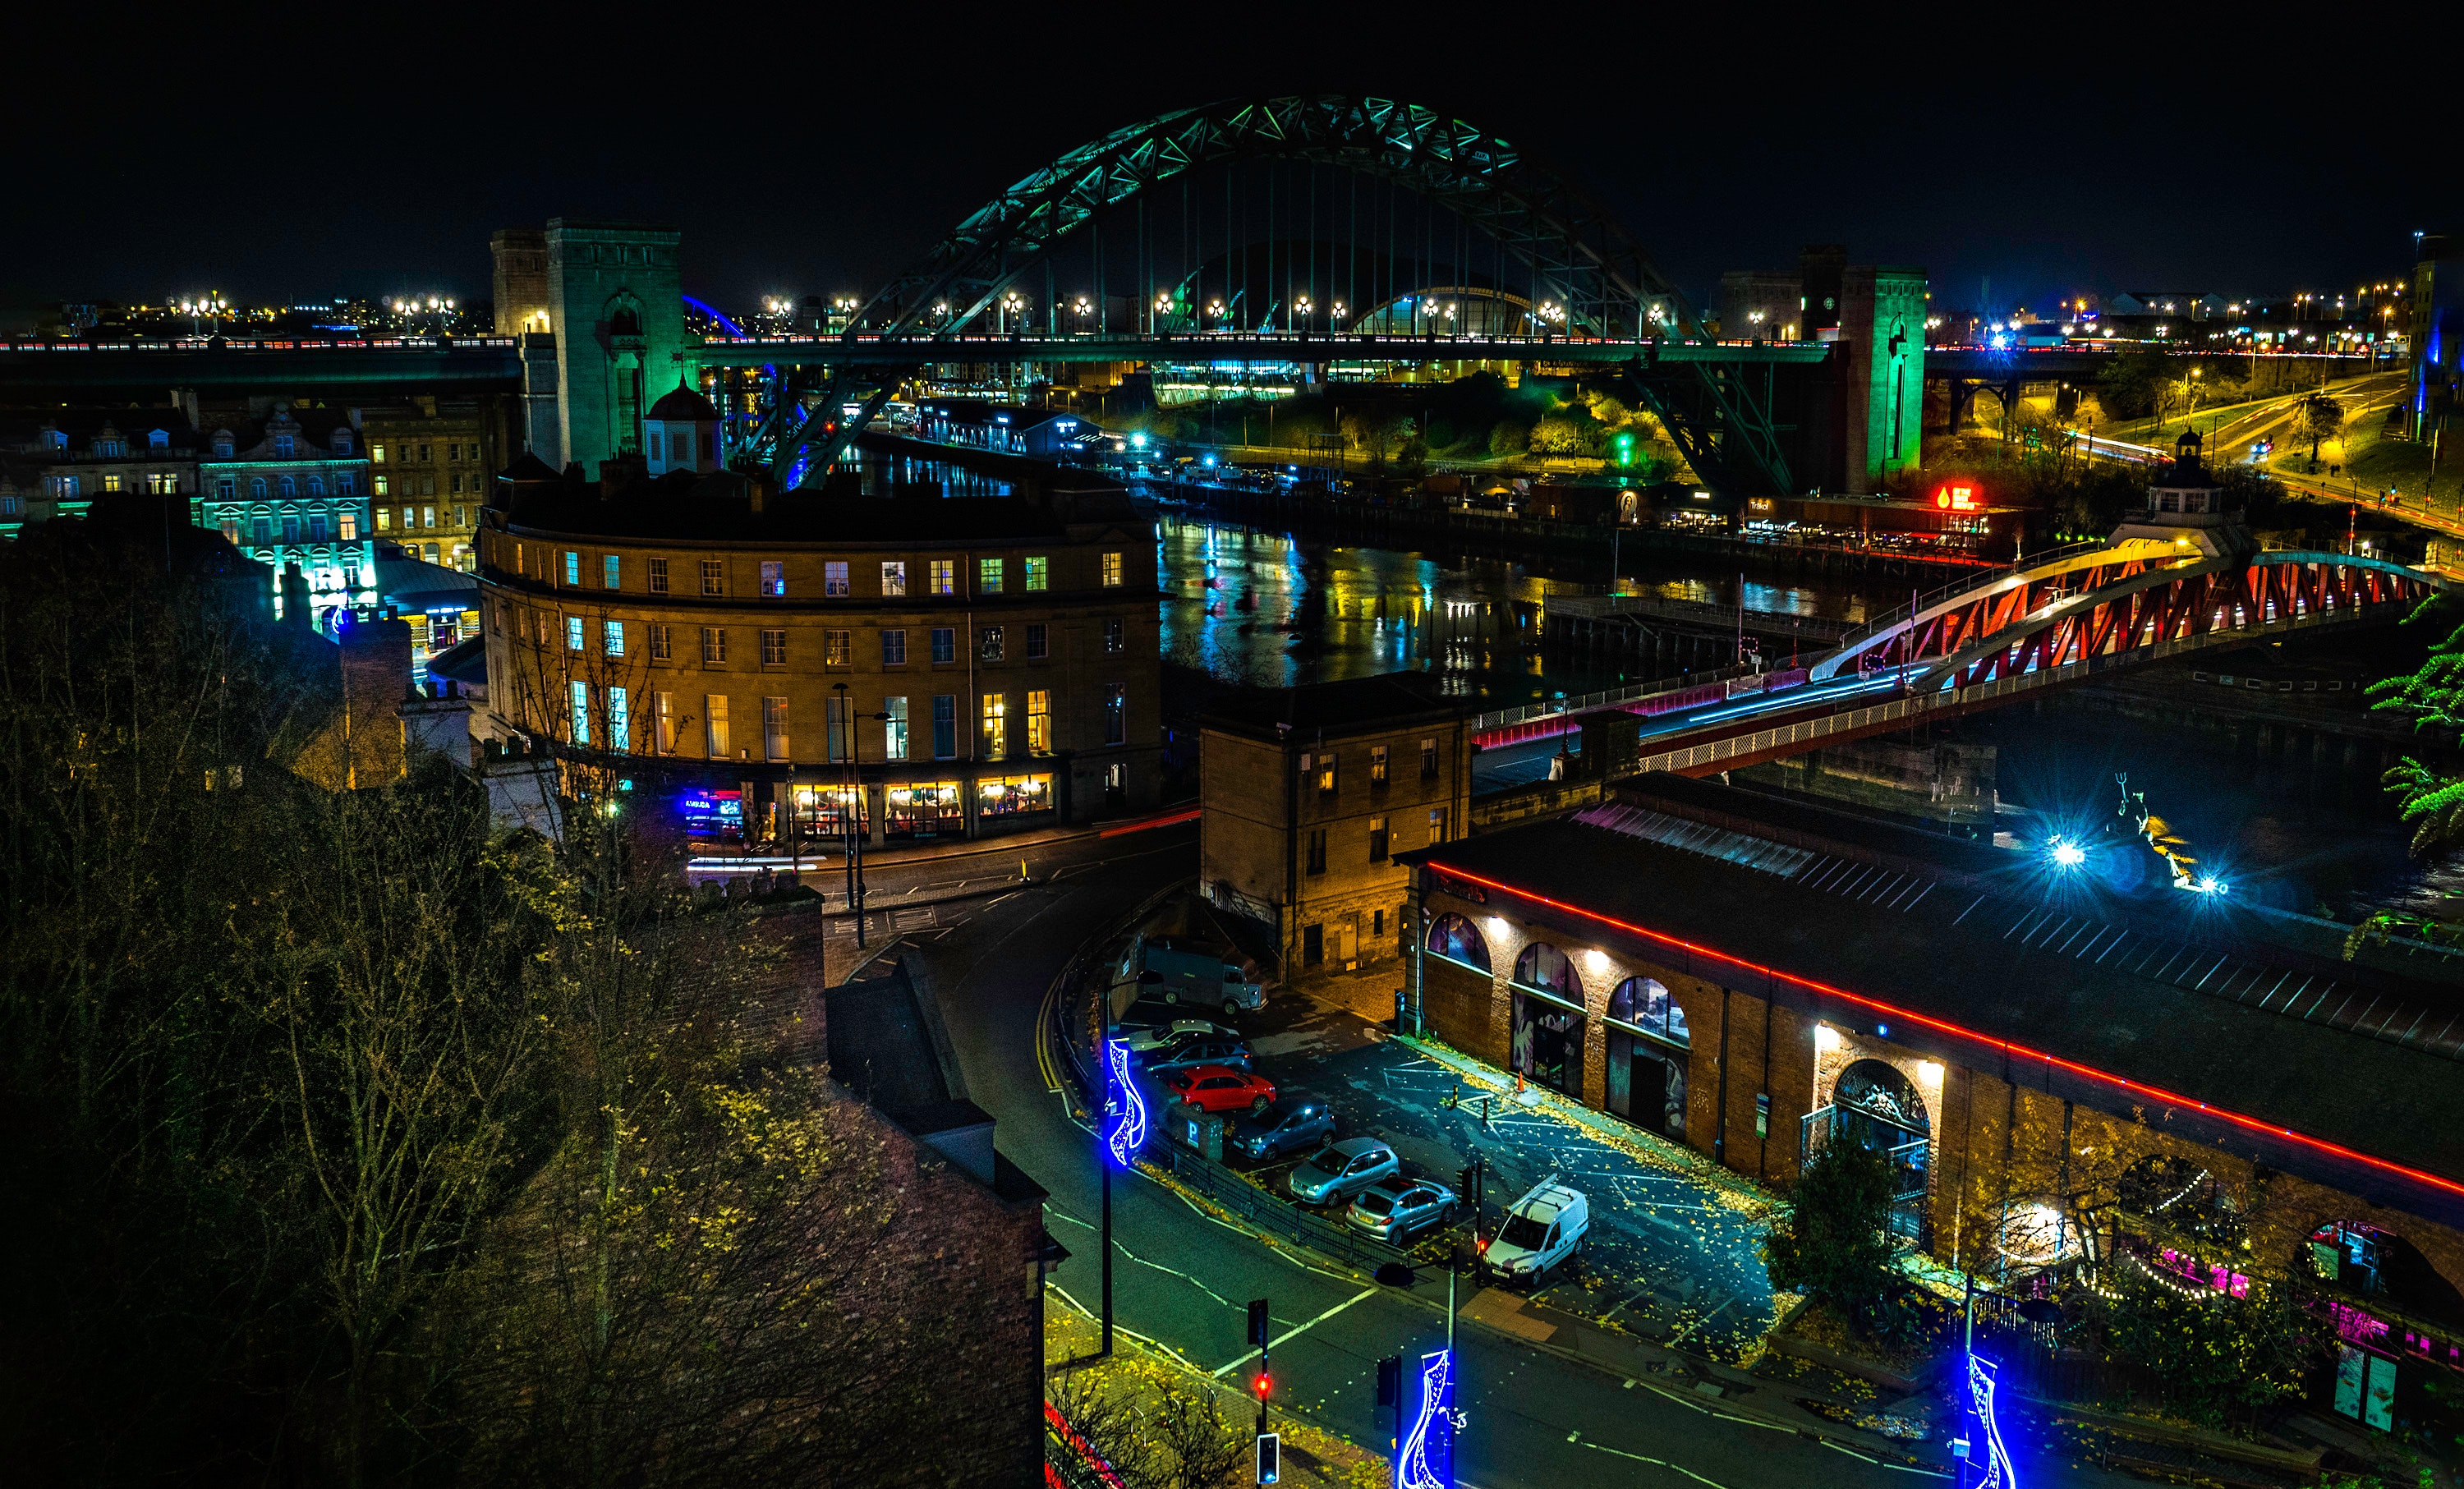
night, metropolitan area, urban area, city, landmark, light, metropolis, cityscape, architecture, lighting, human settlement, town, aerial photography, tourist attraction, midnight, building, darkness, landscape, street, electricity, reflection, downtown, traffic, house, road, tourism, crowd